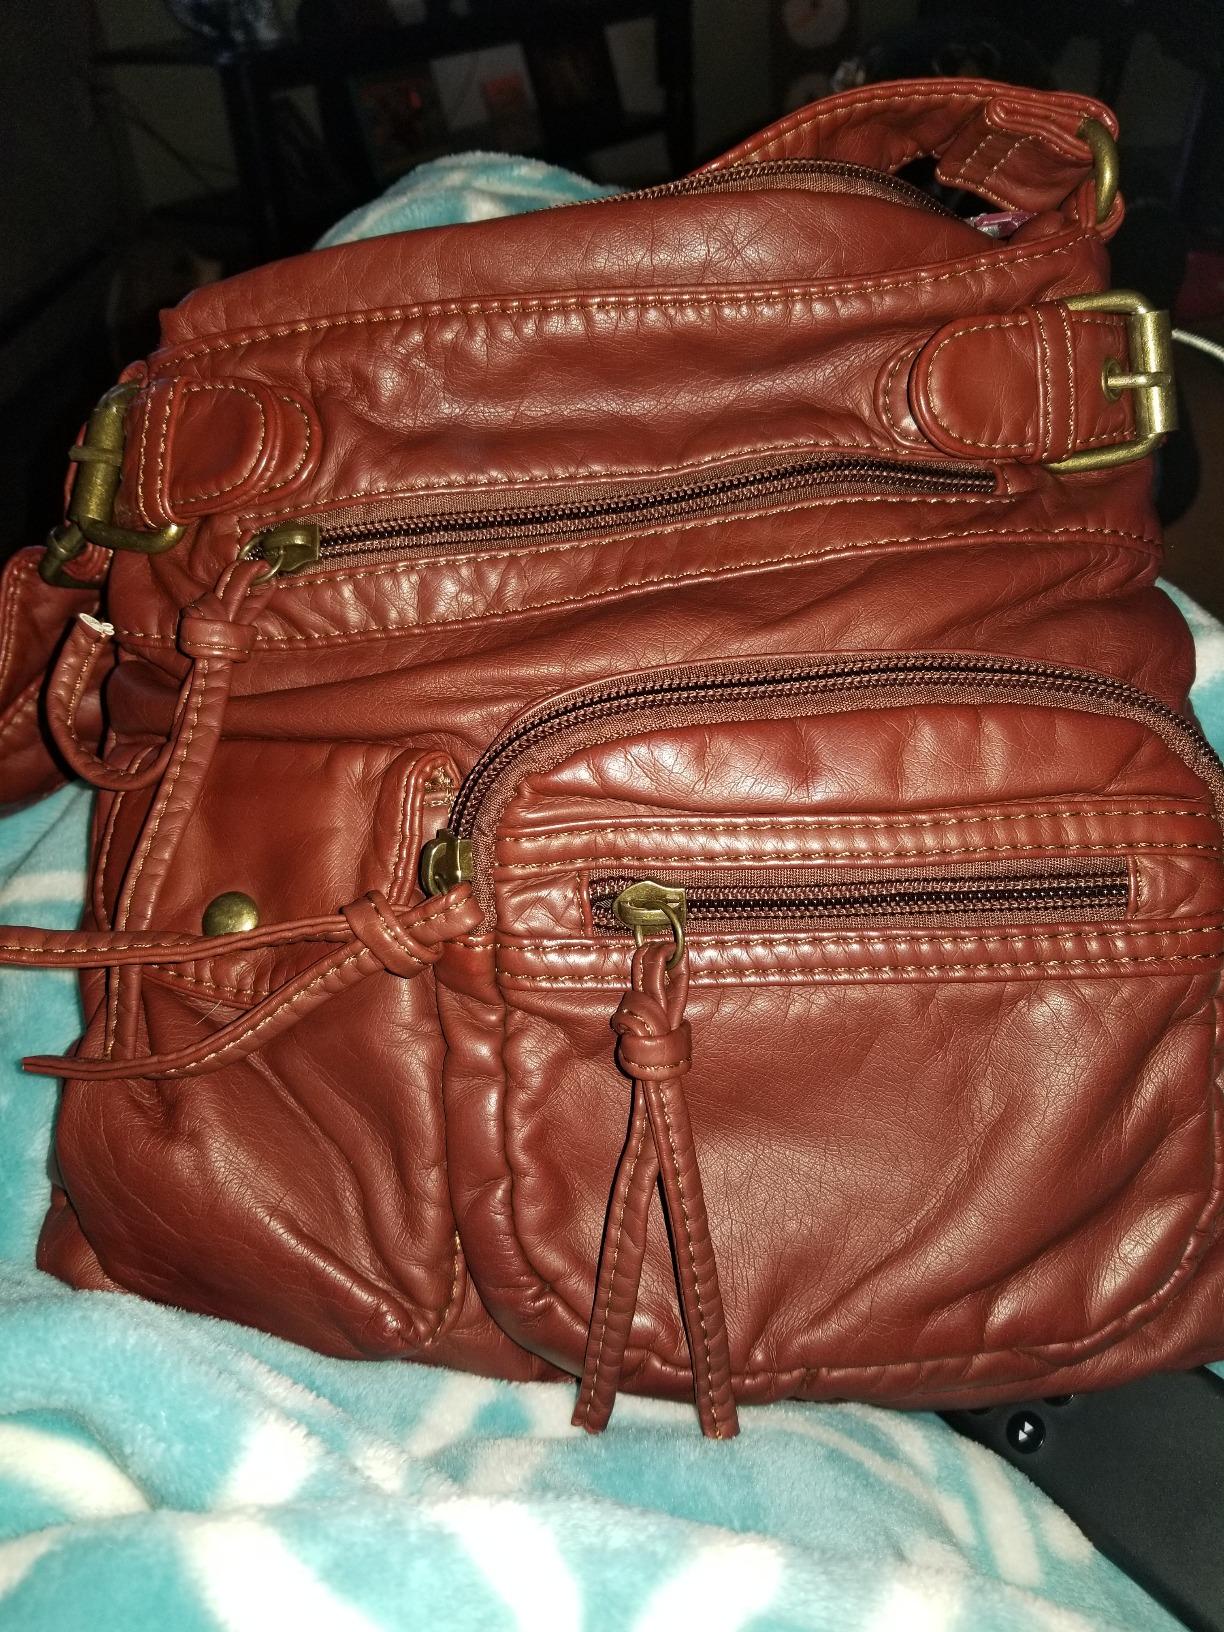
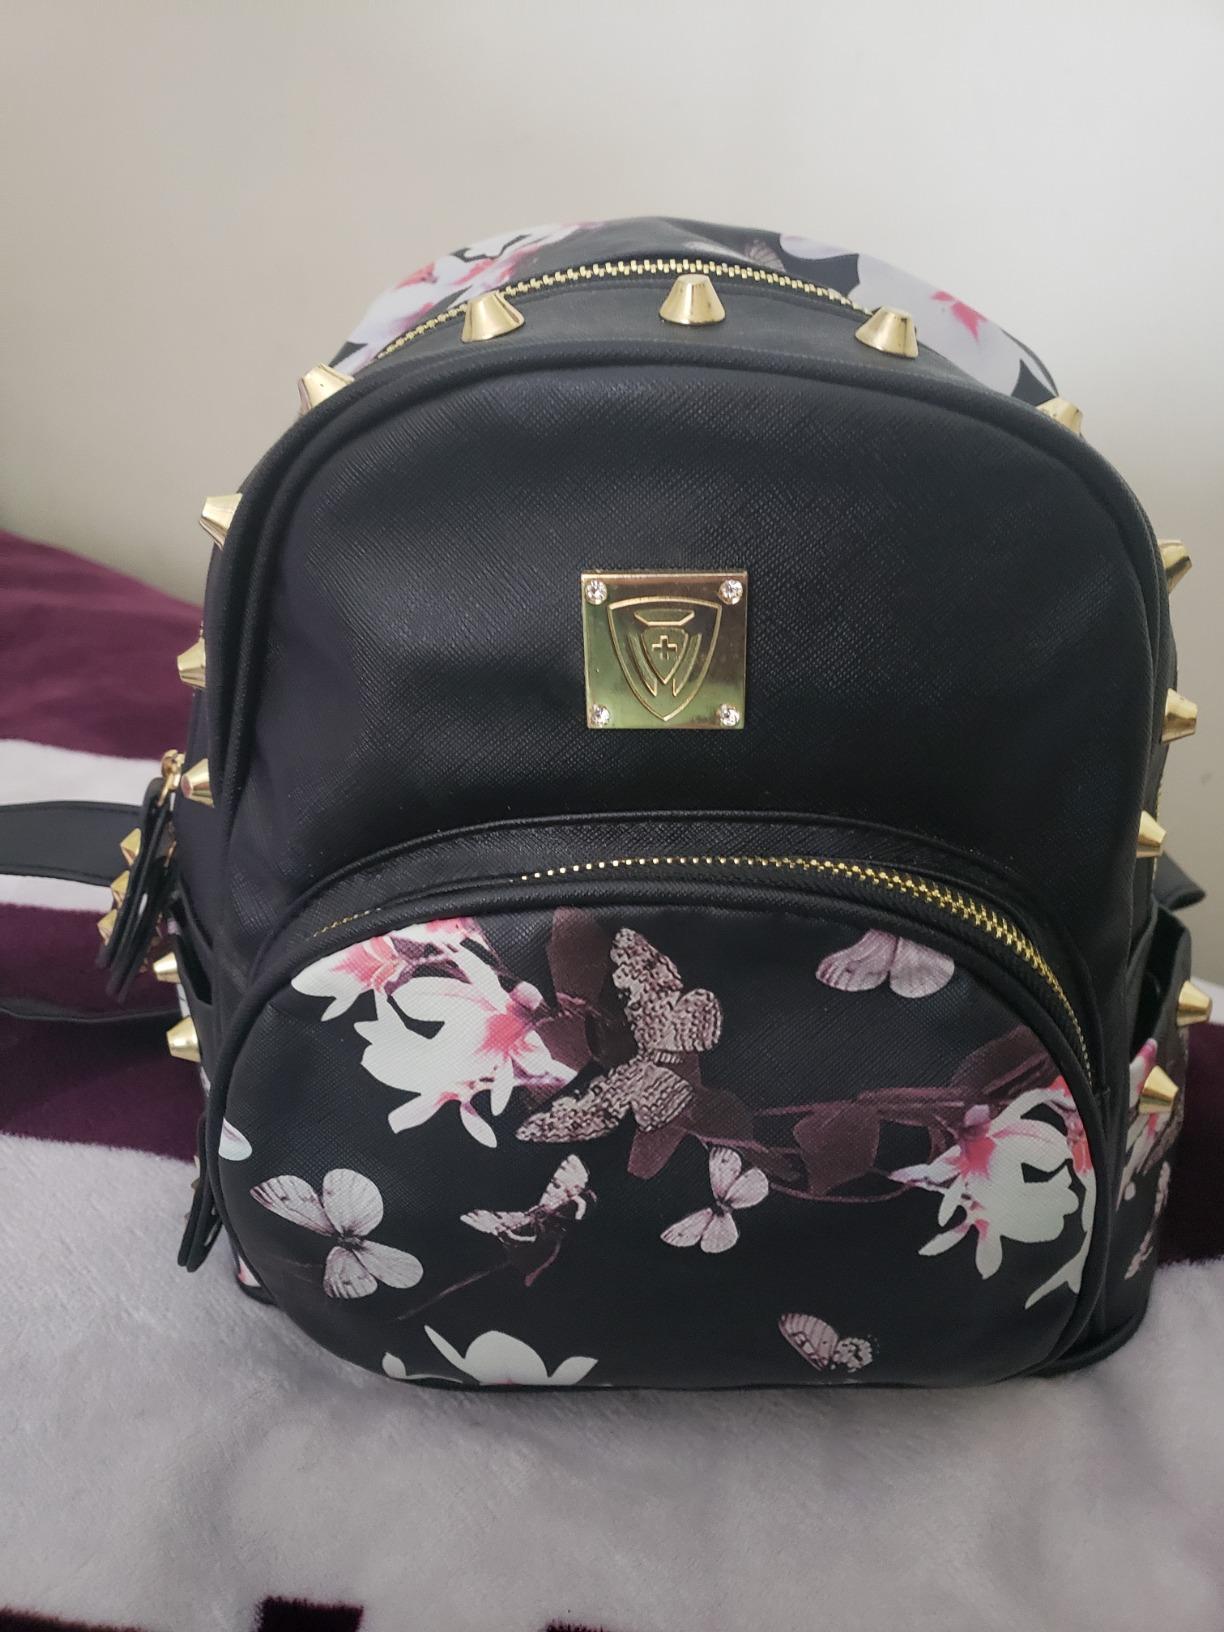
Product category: accessories_handbag
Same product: no